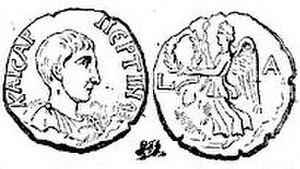
KAICAP ΠEPTIN. Son buste nu, drapé à droite. L. A. Victoire marchant à gauche, tenant des deux mains une grande couronne. Frappée à Alexandrie.